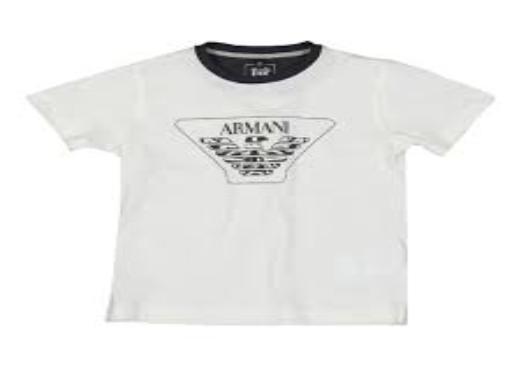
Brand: Armani Junior
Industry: Clothes